Hamstead Colliery

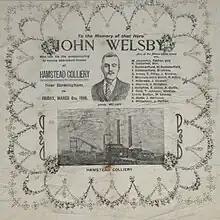
Handkerchief or napkin commemorating John Welsby and the other victims.

The disaster of 4 March 1908 was a national tragedy with 26 men—including a father and son—killed in one day. When the fire broke out there were 31 miners in the pit, 6 escaped before poisonous fumes built up in the roadways. Rescue teams from Hamstead, as well as from Tankersley and Altofts, both in Yorkshire, made many attempts to reach the entombed men. It took a week after the fire for the mine to clear of the fumes. On 11 March, 14 bodies were recovered, and 6 more were recovered the following day. A further victim was a member of the rescue team from Altofts, John Welsby, who died the next day after being overcome by heat. Welsby was posthumously awarded the Edward Medal (second class) and five other rescuer workers were awarded the Edward Medal (first class), while another received the second class medal. Welsby's grave at St Mary Magdalene, Altofts, is marked with large monument paid for by his fellow miners at Pope and Perasons Colliery.